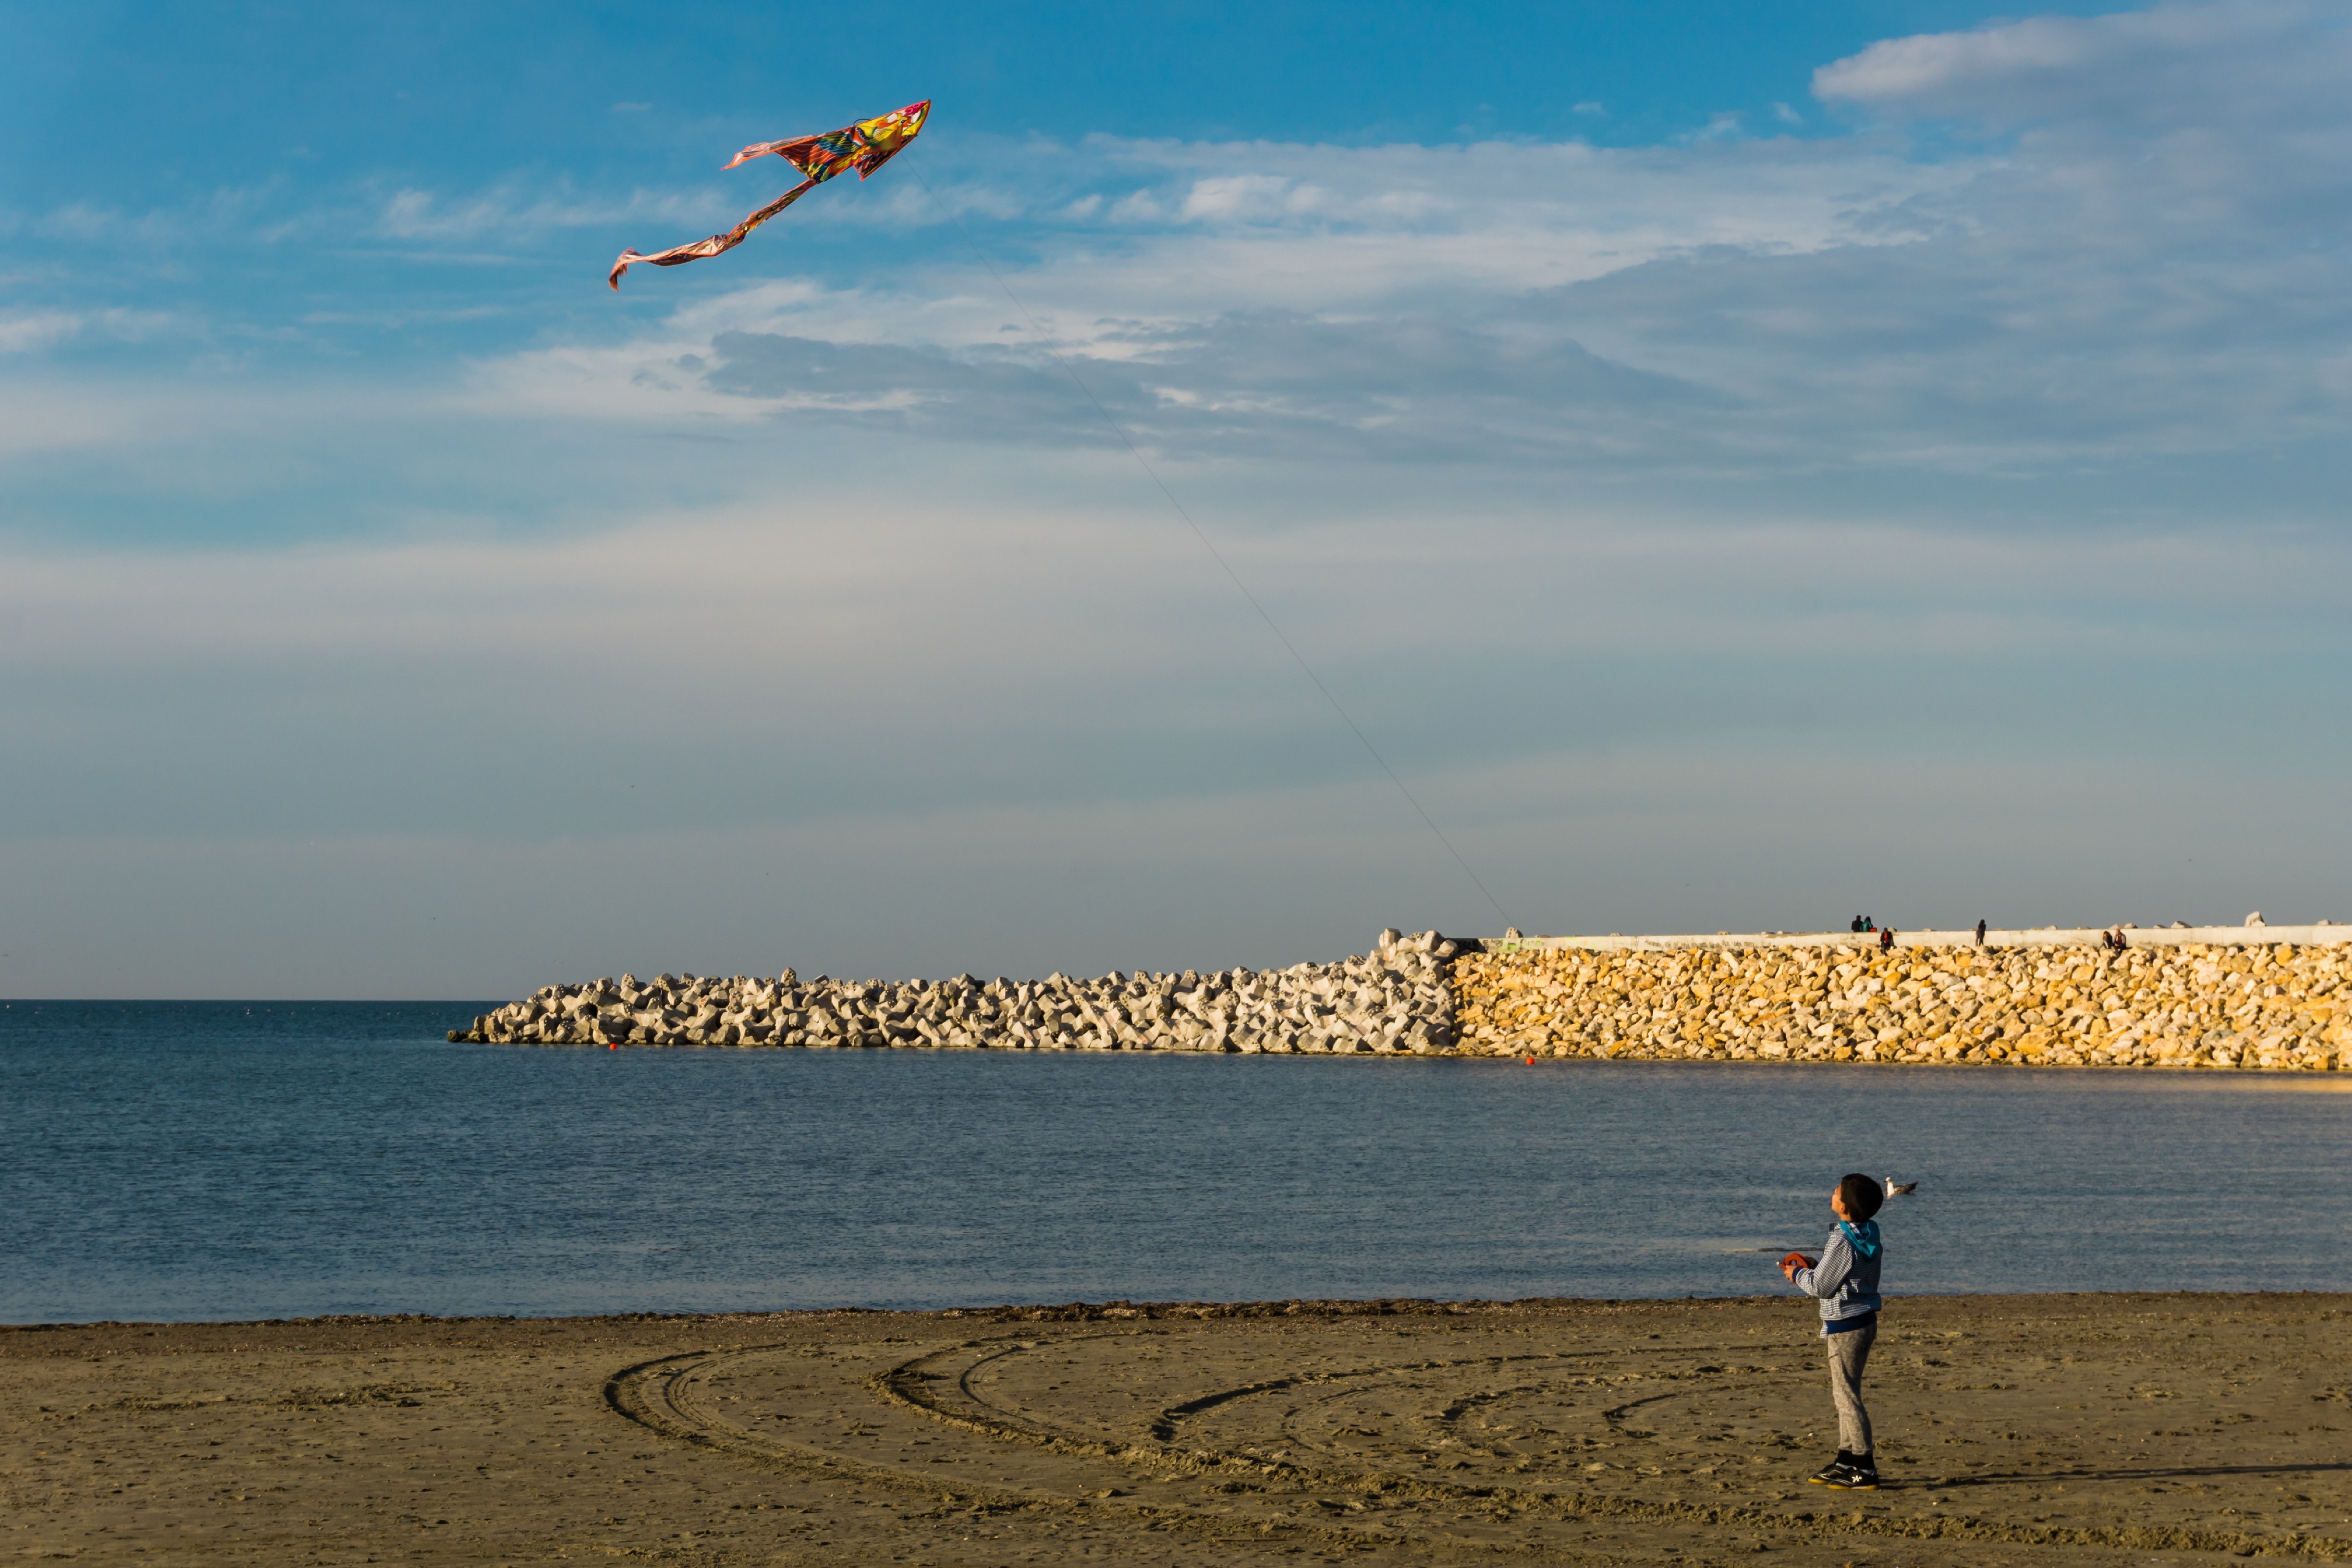
beach, sea, coast, water, sand, ocean, horizon, cloud, sky, sun, game, play, shore, wave, wind, seaside, kite, bay, child, blue, tourism, toy, feather, body of water, birds, pigeon, great, gravel, tourists, dig, clams, atmosphere of earth